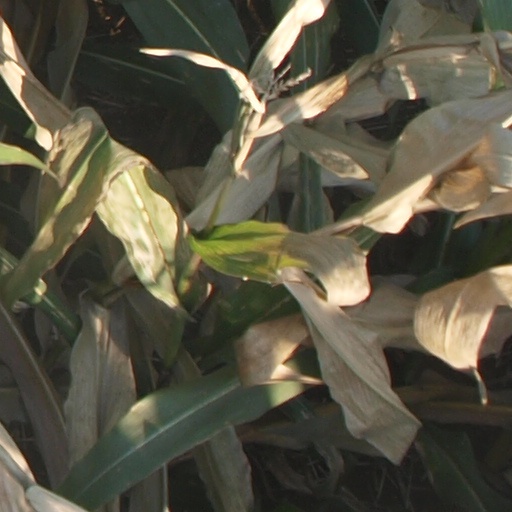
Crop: maize; corn